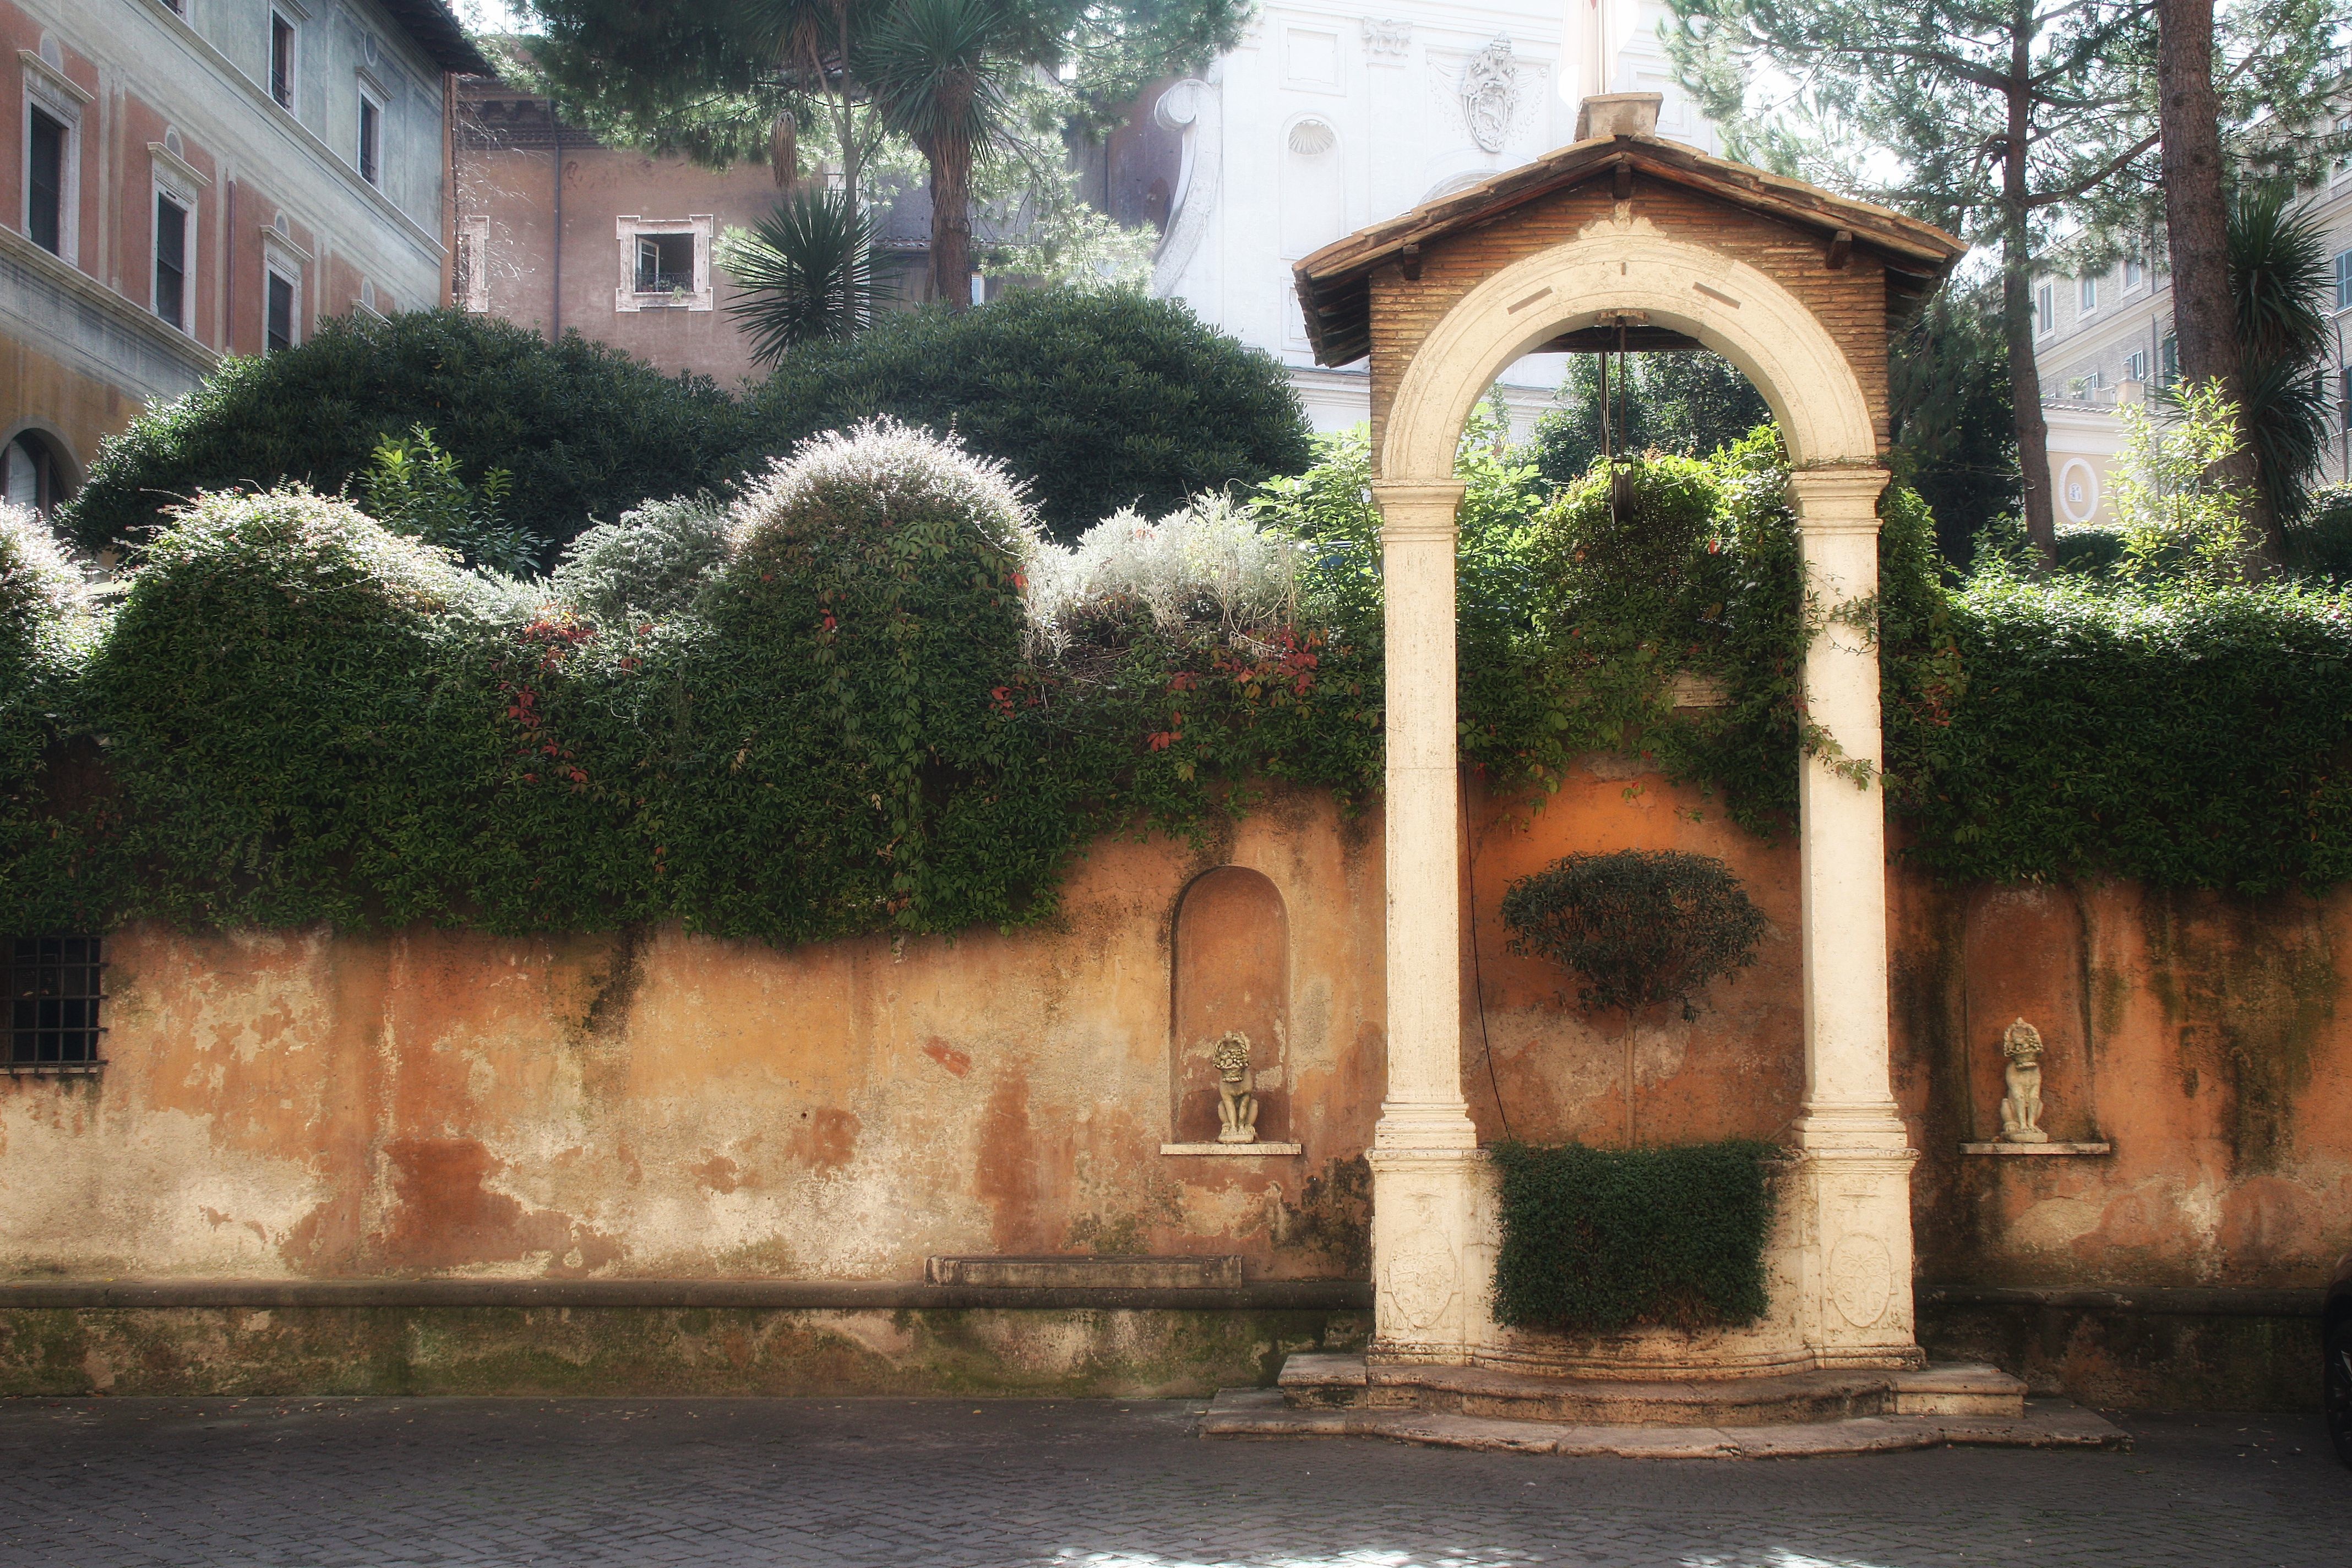
wall, arch, waterway, art, hacienda, ancient history